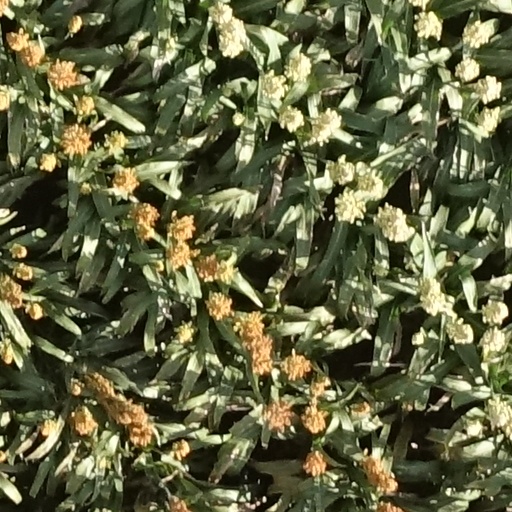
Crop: sorghum